Nicolas Dupont-Aignan

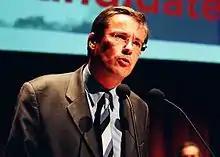
Dupont-Aignan speaking during a meeting in 2005

In the early 1990s, the city of Yerres was in 20 million euros in debt following the closure of a major aquatic centre that shut down a few months after its opening. In the 1995 municipal elections, Dupont-Aignan was elected with 51.8% of the vote against the then-Socialist mayor. He was also reelected in 2008 with 79.70% of the vote in the first round, giving him one of the biggest margins of victory for a mayor in France.